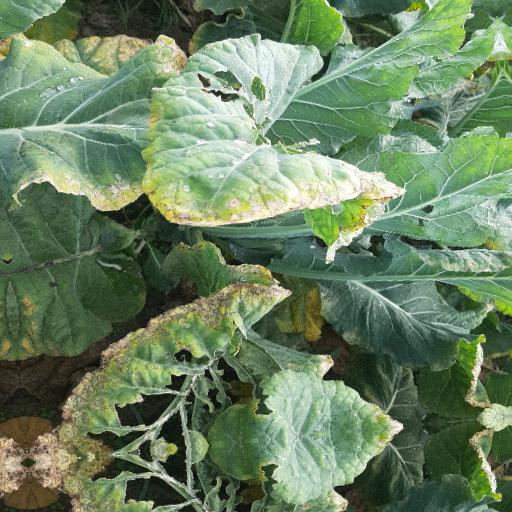
Label: Black Rot